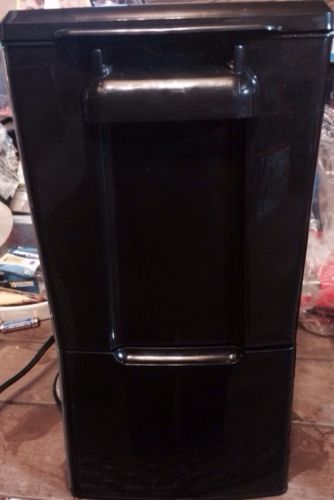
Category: coffee maker